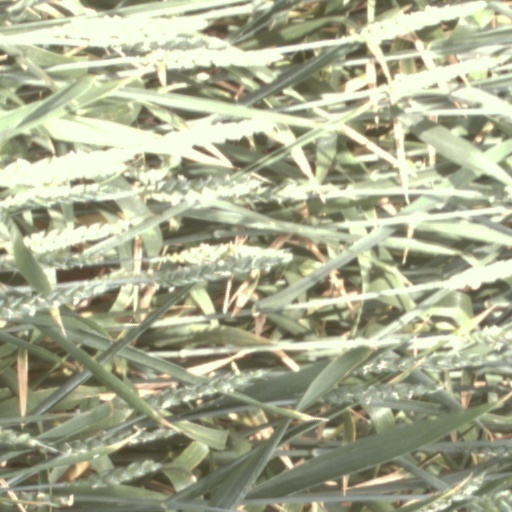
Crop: wheat